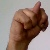
The image shows a hand gesture representing the letter 'N' in Indian Sign Language.